Nadezhda Krupskaya

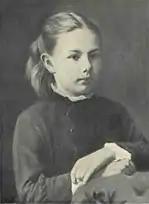
Krupskaya in 1879

Having parents who were well educated and of aristocratic descent, combined with first-hand experience of lower-class working conditions, probably led to the formation of many of Krupskaya's ideological beliefs. "From her very childhood Krupskaya was inspired with the spirit of protest against the ugly life around her."